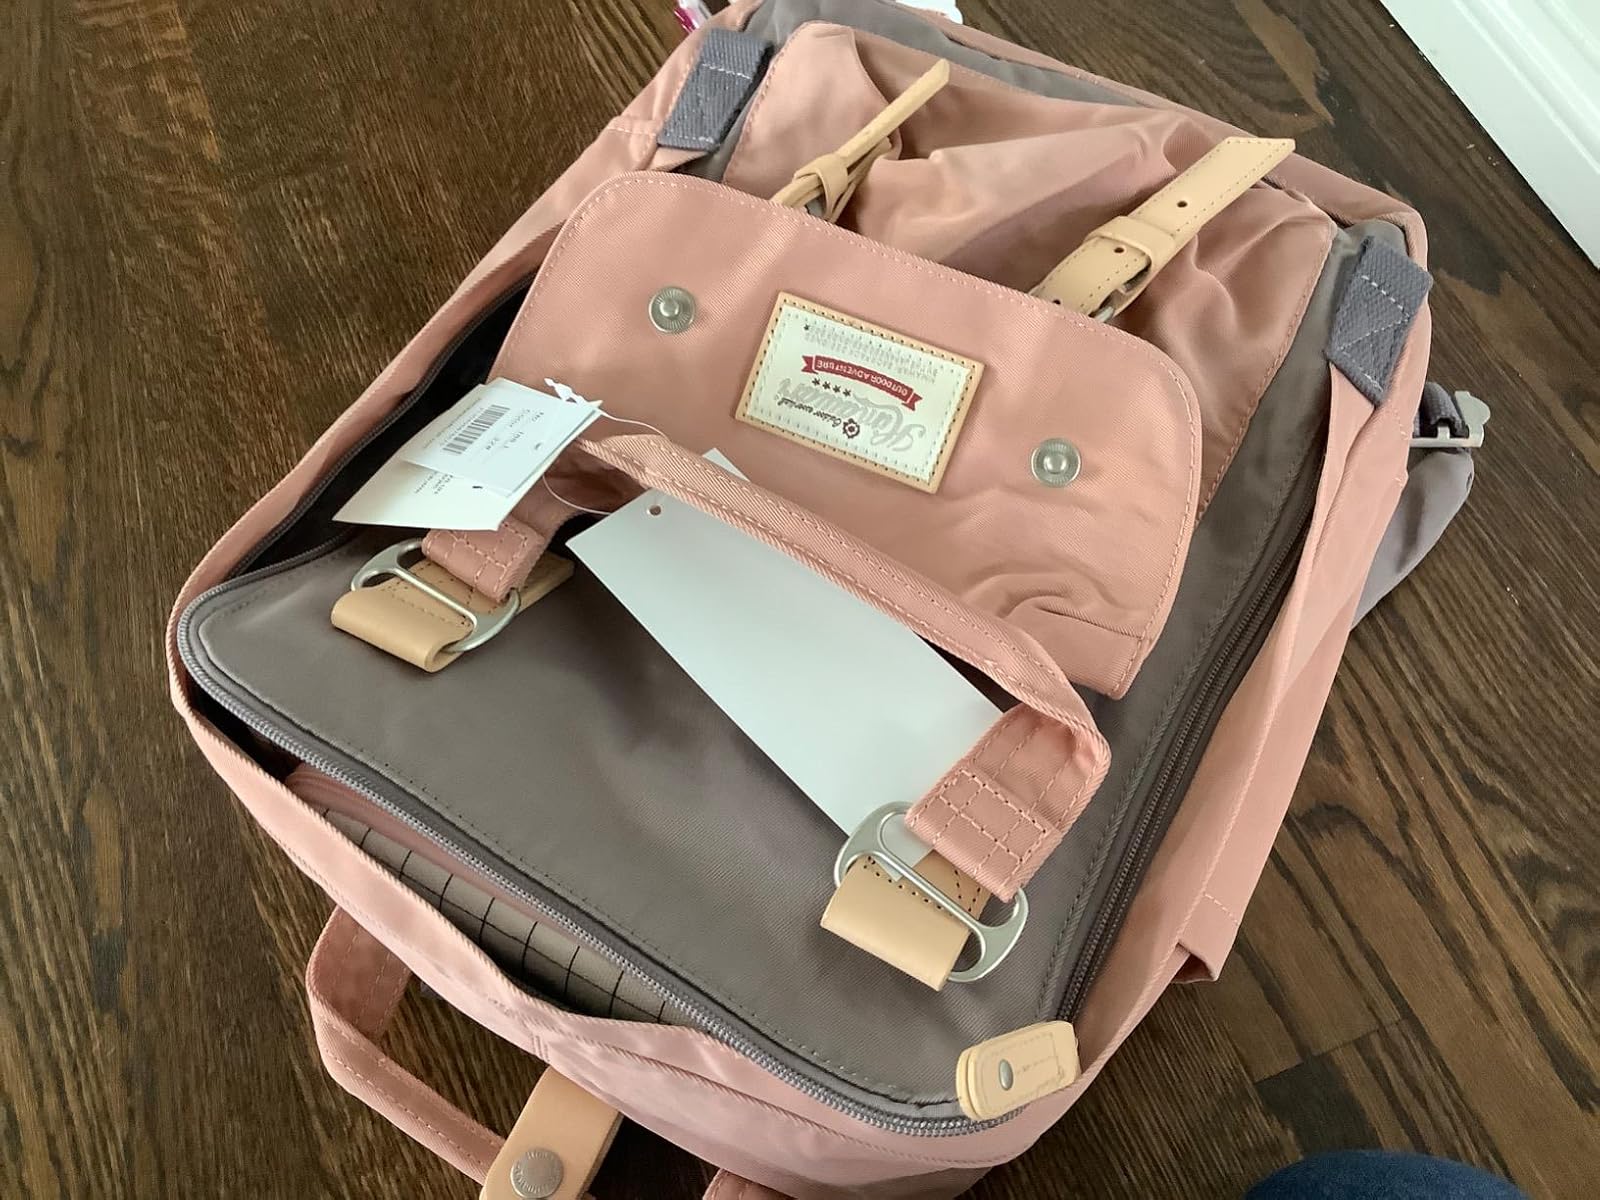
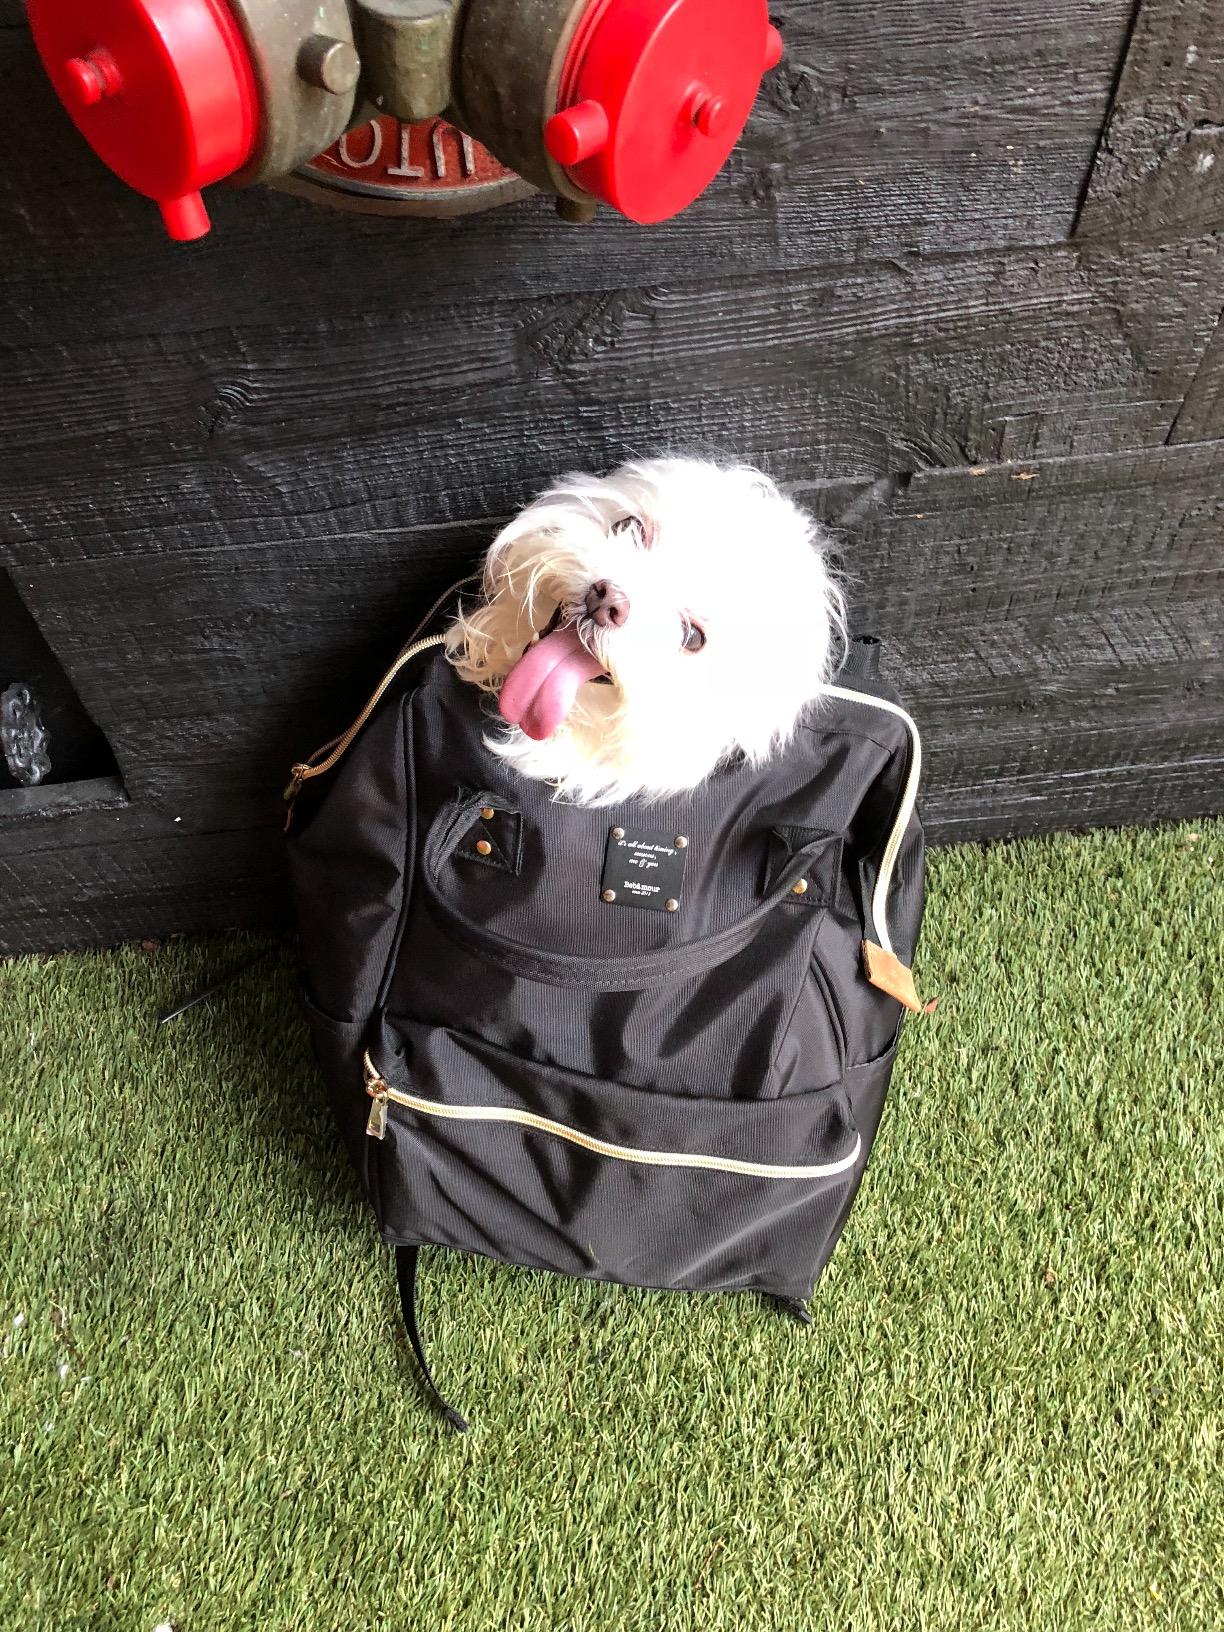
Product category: bag
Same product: no